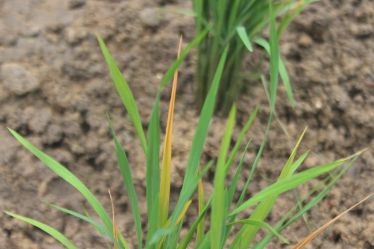
Disease: Tungro